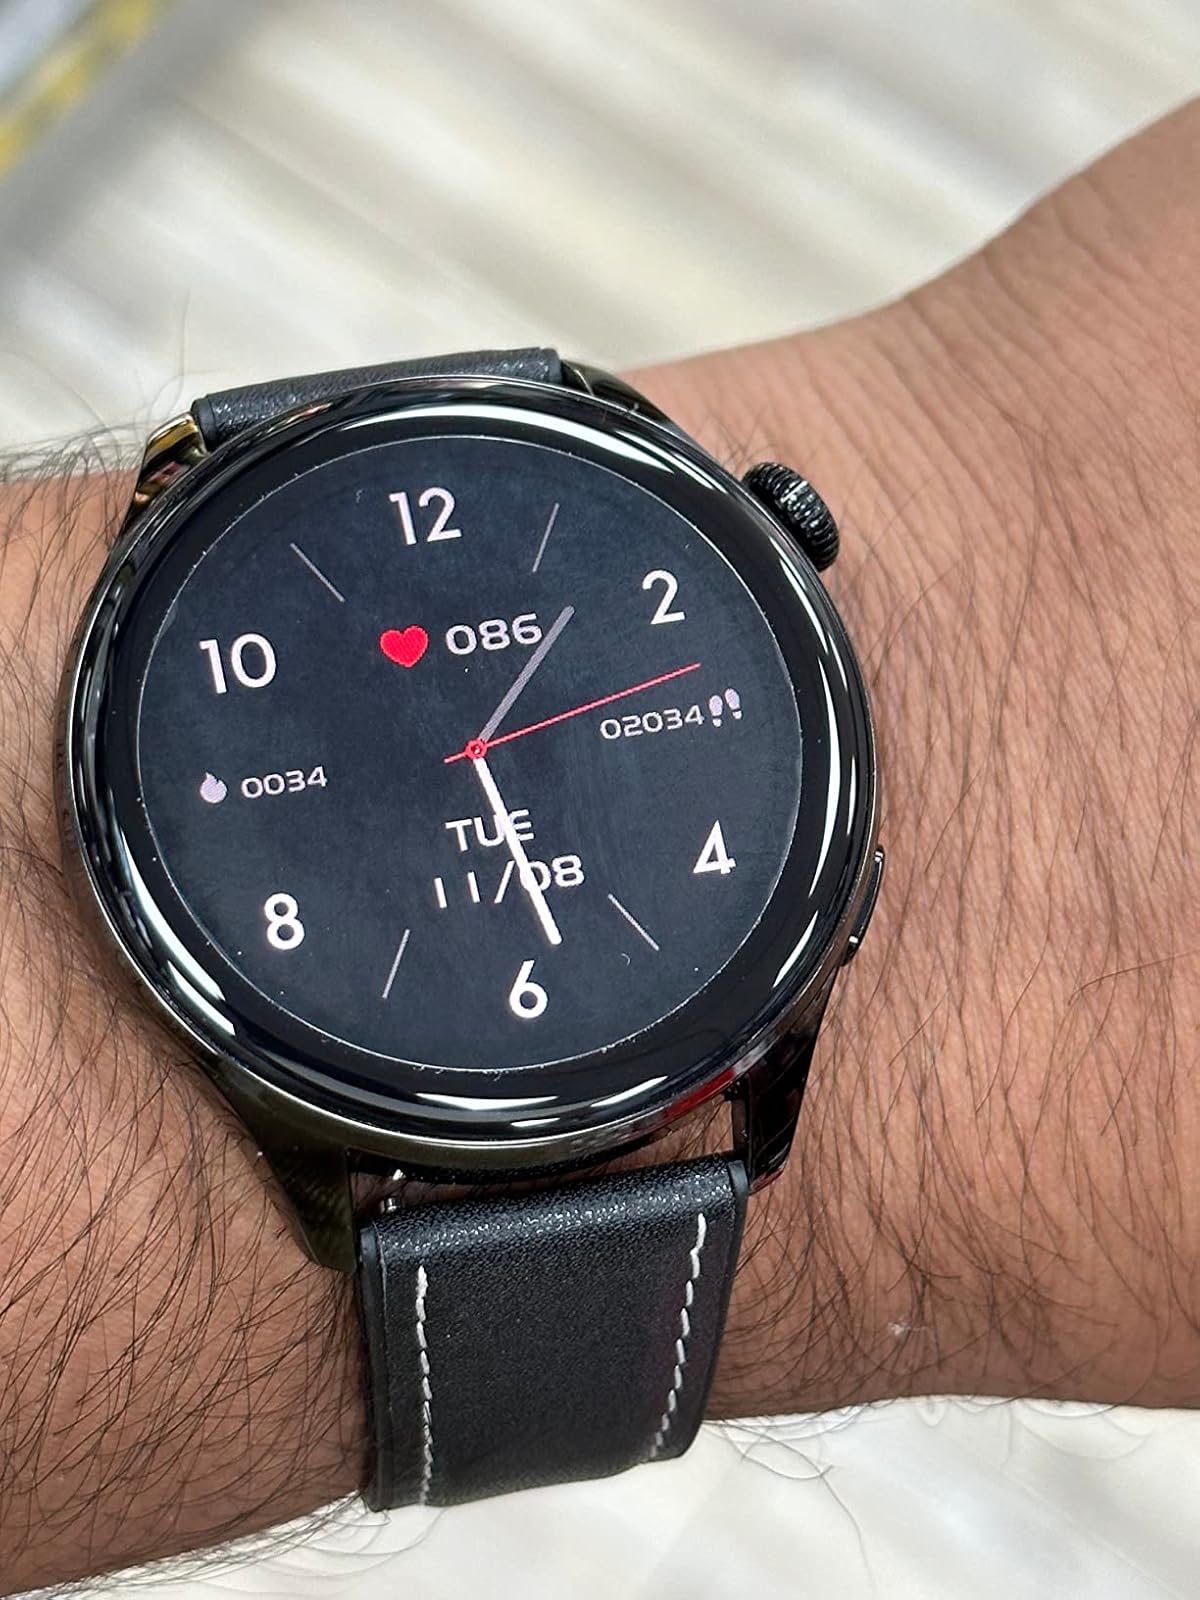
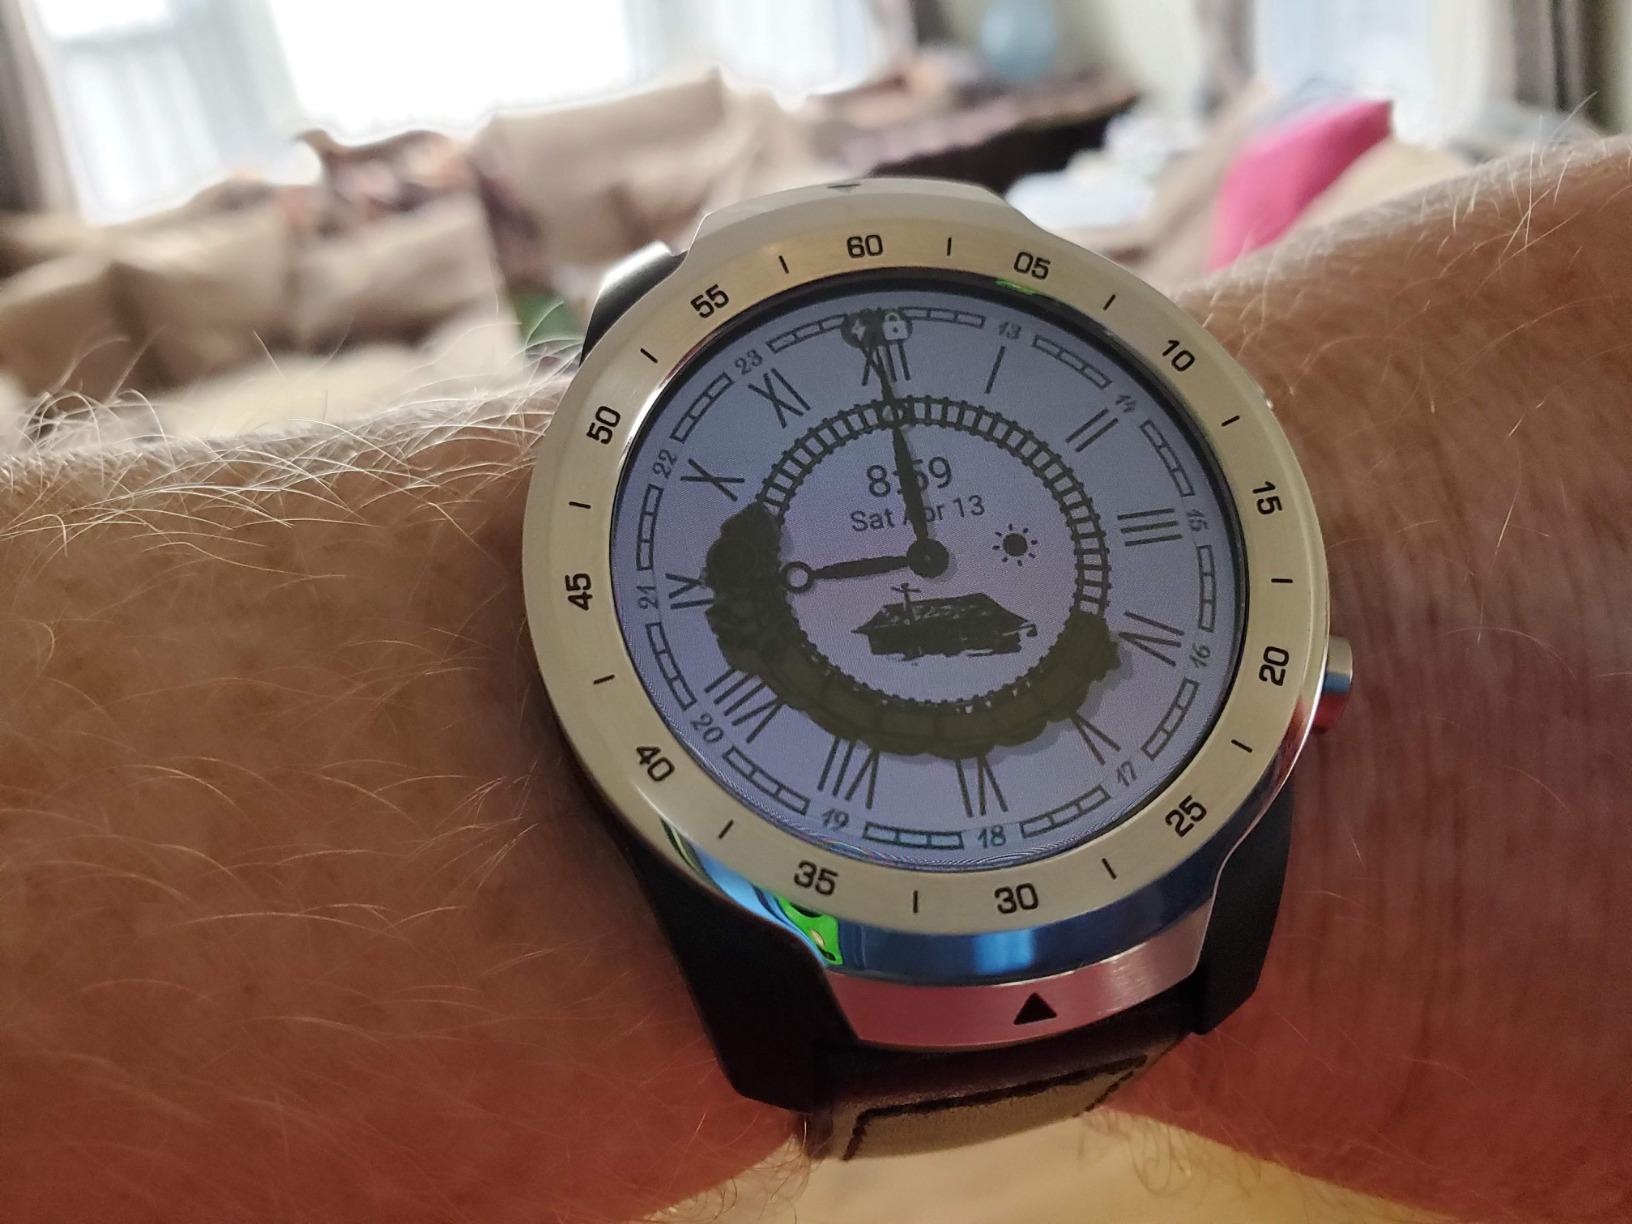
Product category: smartwatch
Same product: no